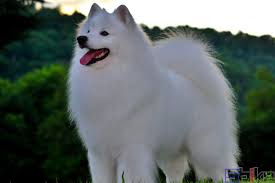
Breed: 232-n000083-Eskimo_dog